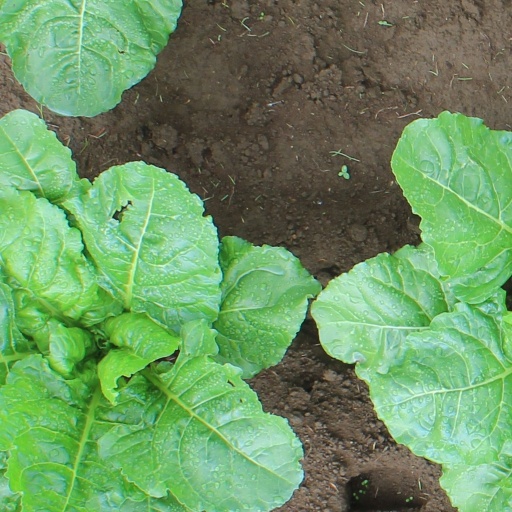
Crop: sugar beet